List of songs recorded by Tom Petty

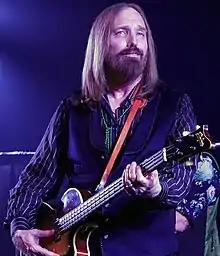
Tom Petty performing in 2016.

The following is a table of all songs recorded by Tom Petty, both as a solo artist and as a member of the Heartbreakers.